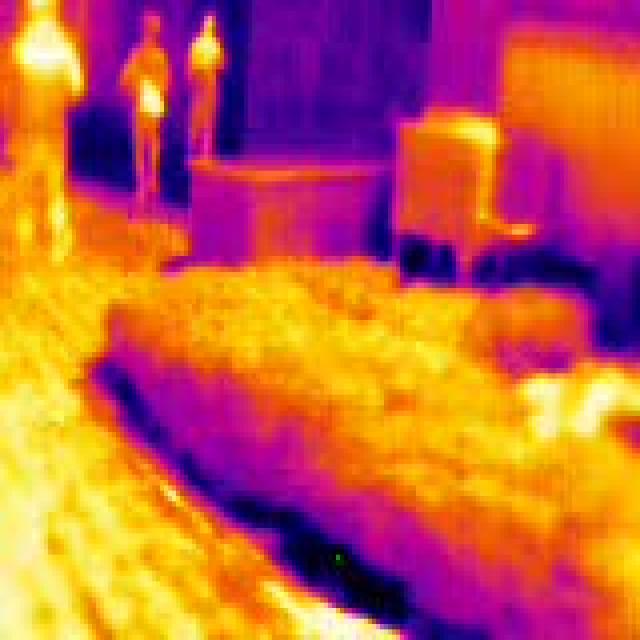
Detected objects:
label: person
label: person
label: person